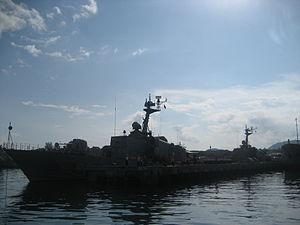
La Marine populaire vietnamienne est la branche navale de l'armée populaire du Viêt Nam, fondée en 1955. Son commandant en chef actuel est l'amiral Nguyễn Văn Hiến.